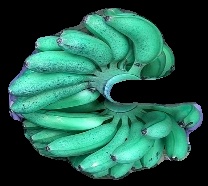
Variety: rasbale
Grade: grade1